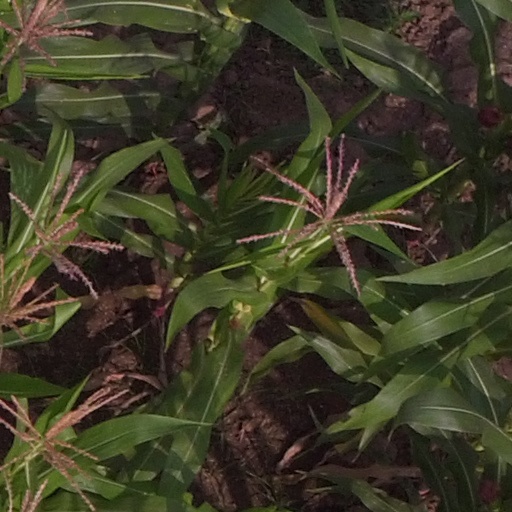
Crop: maize; corn